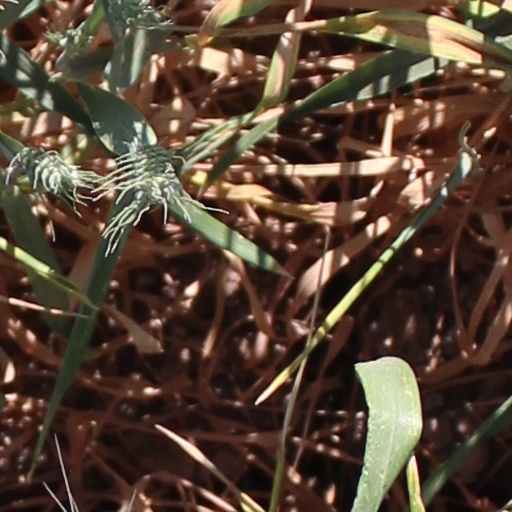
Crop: wheat